Hello Again!

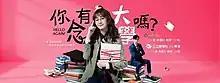
Promotional poster

Hello Again! is a 2019 Taiwanese television series created and produced by Sanlih E-Television.